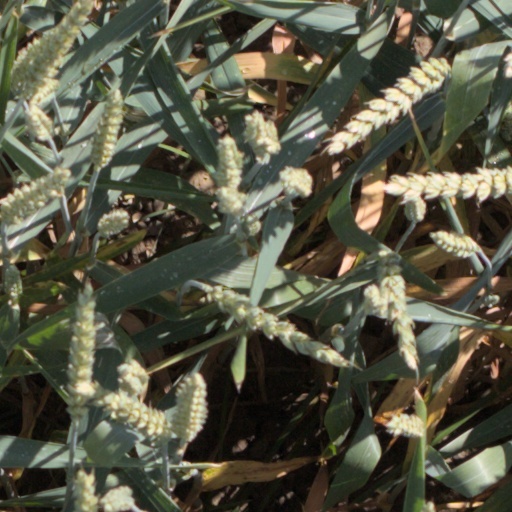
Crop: wheat